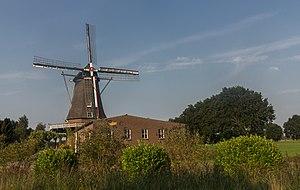
Zwiep est un village situé dans la commune néerlandaise de Lochem, dans la province de Gueldre. Le 1ᵉʳ janvier 2006, le village comptait 60 habitants.